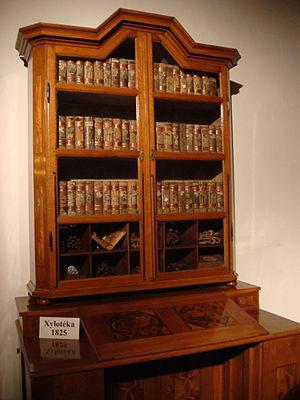
Xylothèque de Karel von Hinterlagen (1825), Bibliothèque du Monastère de Strahov (République tchèque)
Une xylothèque est le lieu où est conservée et consultée une collection organisée de bois. Par métonymie, la xylothèque désigne aussi la collection elle-même. Matériau omniprésent, même dans une société fortement industrialisée, le bois peut être étudié sous divers aspects. Une xylothèque est utile comme référence pour identifier les espèces dans des études de systématique ou d'anatomie du bois, mais aussi, entre autres, en ethnographie, en archéologie, en criminalistique ou pour la restauration d'œuvres d'art et pour déterminer la valeur économique des essences de bois. Les échantillons sont aussi utilisés pour étudier les propriétés physiques et mécaniques du bois, comme sa dureté et sa résistance.